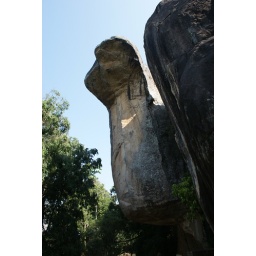
Sigirya. The lion rock in the ancient cities